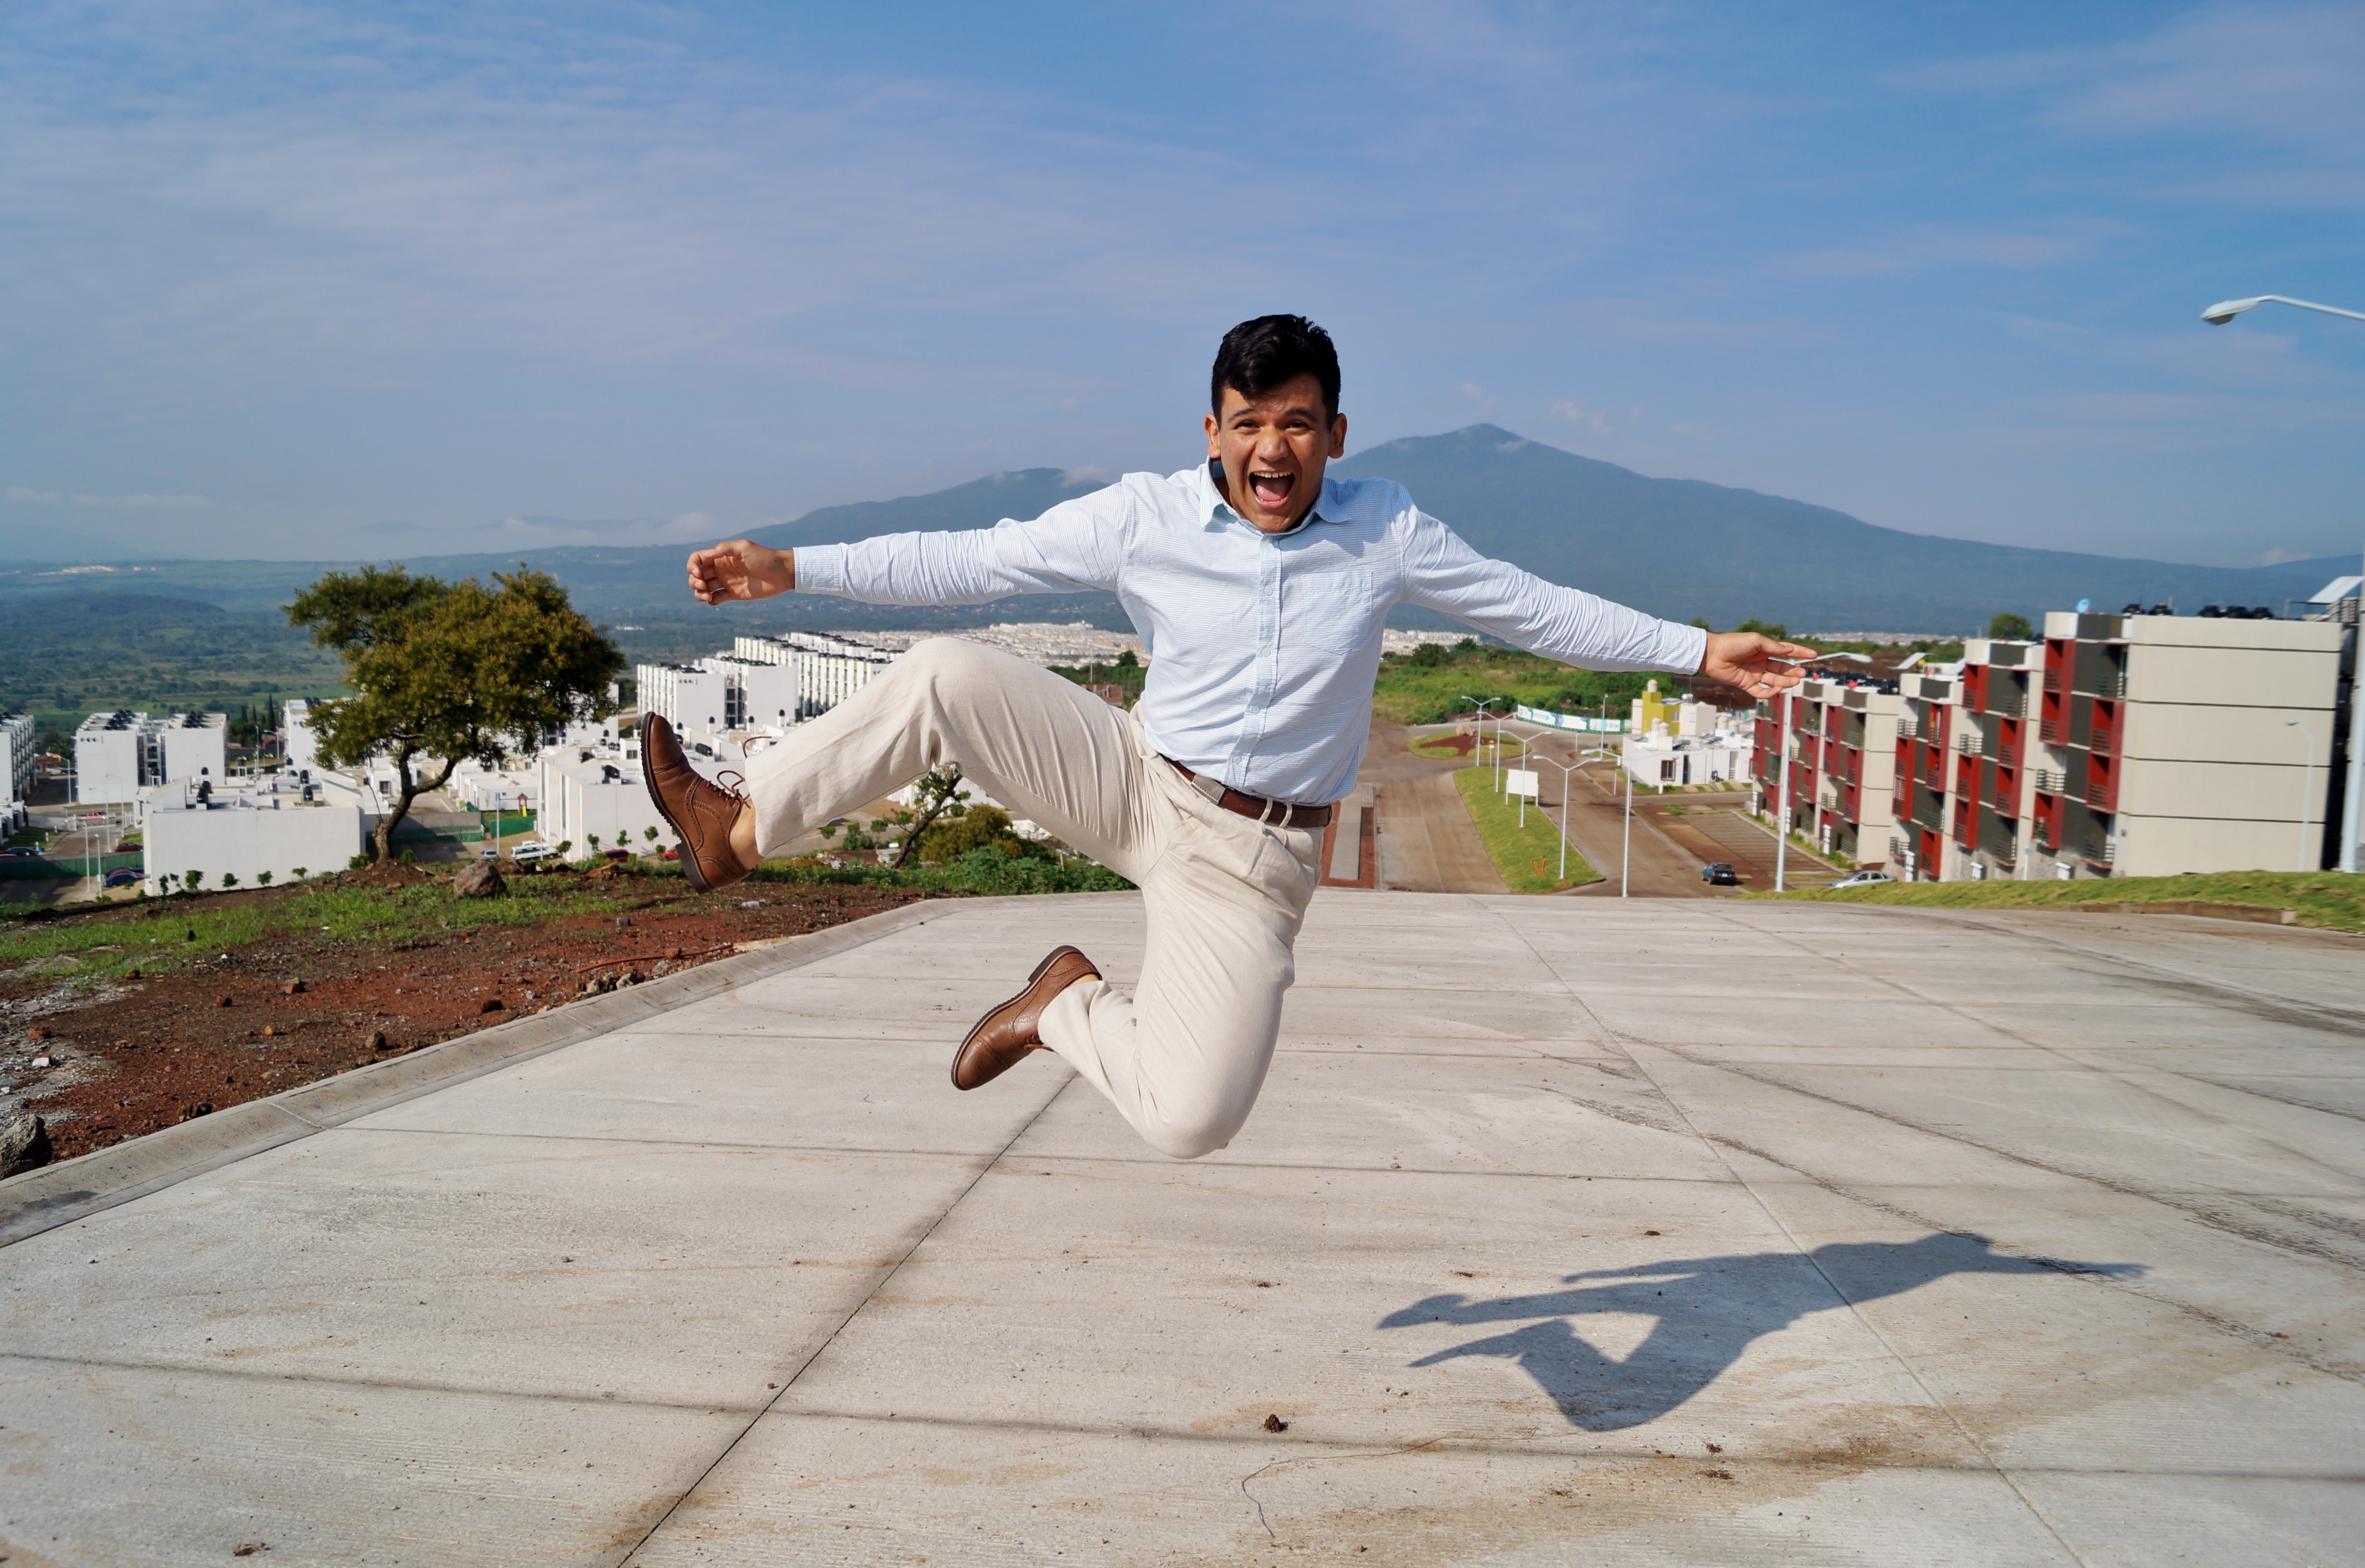
man, sun, street, adventure, jump, panorama, vacation, jumping, shadow, brown, smiling, skip, background, happy, sports, joy, front, private, latino, physical fitness, chinese martial arts, t ai chi ch uan, housing complex